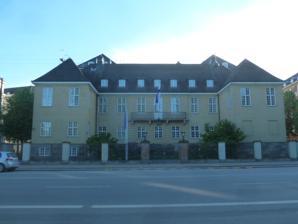
Building: Hagemann Mansion
Country: Denmark
Year built: 1918
Town mansion in Copenhagen, Denmark Hagemann Mansion Hagemanns Palæ General information Architectural style Neo-Baroque Location Copenhagen , Denmark Completed 1918 Client Paul Hagemann Owner State of Finland Design and construction Architect(s) Carl Brummer The Hagemann Mansion is a town mansion located at Grønningen 11 in Copenhagen , Denmark . It now serves as the Finnish ambassador's residence in Copenhagen . History The mansion was built for the financier Paul Hagemann in 1918. The architect was Carl Brummer . The Finnish state purchased the building from Hagemann  in 1943. One of Hagemann's sons, Jørgen Hagemann, had been a military volunteer on the Finnish side in the Winter War against the Soviet Union and again in the Continuation War where he was killed in action at Hangö in the summer of 1941. Today The building contains the official residence of the Finnish ambassador to Denmark. It also contains residences for other staff at the embassy, representative facilities and guest rooms. The Finnish embassy in Copenhagen is located at Sankt Annæ Plads . References